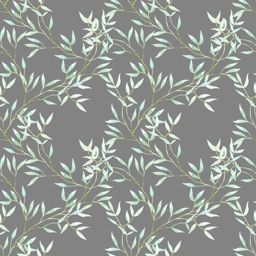
seamless floral pattern with watercolor green tree branches , hand drawn on a gray background photo